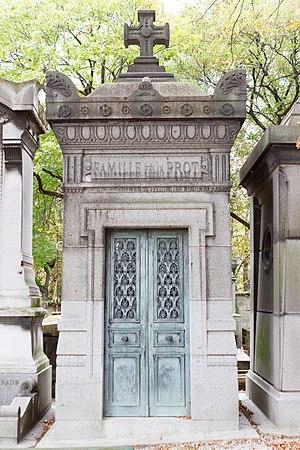
La famille Prot est une famille parisienne dont les premiers membres, de père en fils, ont dirigé la maison de parfum Lubin.